Ioannis Petridis

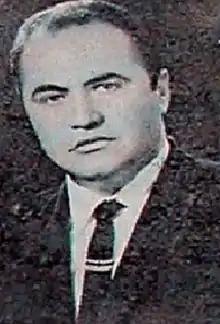
Ioannis Petridis

Ioannis Petridis (18 August 1931 – 6 January 2016) was a Greek economist and politician. He was a member of the New Democracy party. He served as an MP for Pieria from 1985 to 1989. He was born in Katerini.